Dr. Knock

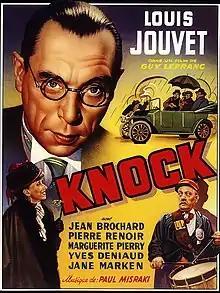
Film poster

Dr. Knock (original title "Knock") is a French comedy film from 1951, directed by Guy Lefranc, written by Georges Neveux, and starring Louis Jouvet. It also features an uncredited appearance by Louis de Funès. The movie is based on the 1923 theatre play "Knock ou le Triomphe de la médecine" ("Knock or The Triumph of Medicine") by Jules Romains.